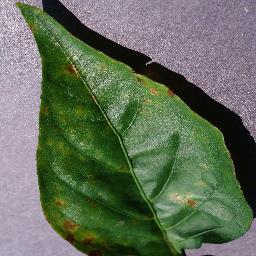
Label: Pepper,_bell___Bacterial_spot